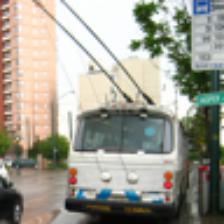
Label: NonHuman